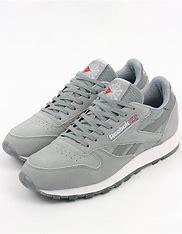
Brand: Reebok
Model: Classic Leather